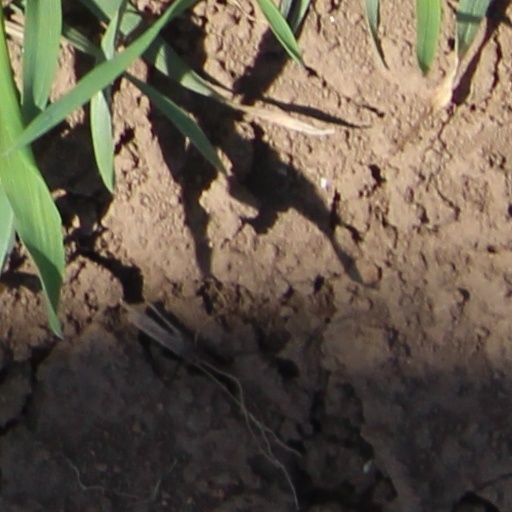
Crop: wheat